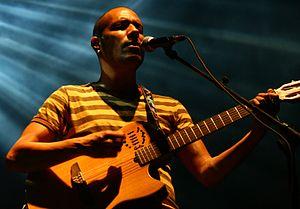
Perrozompopo est le nom de scène d'un chanteur du Nicaragua, Ramón Mejía, et celui de son groupe. Fondé en 2000, il est basé à Managua, la capitale du pays. Ses compositions vont du rock au ska, mêlant le blues, accompagnant des textes en espagnol.